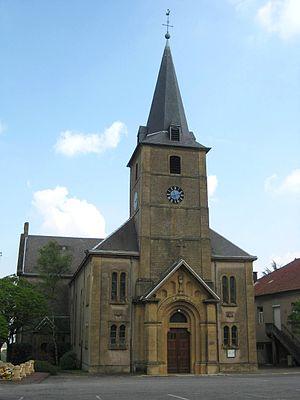
église de Rombas
Rombas est une commune française située dans le département de la Moselle, en région Grand Est.